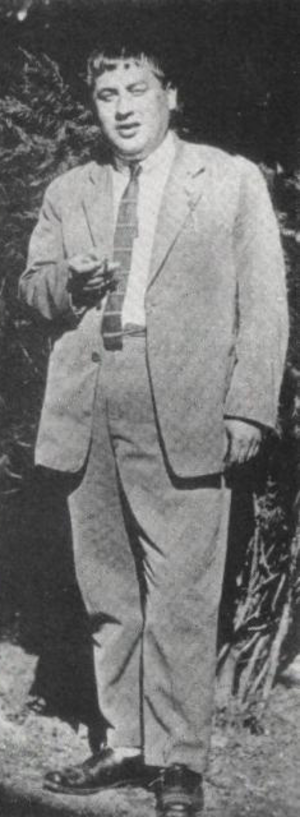
Titsian Yustinovich Tabidze est un poète géorgien. Né le 21 mars 1895 à Chouamta dans l'Empire russe, il est décédé le 16 décembre 1937. Un des leaders du symbolisme en Géorgie, il fut arrêté et exécuté lors des Grandes Purges de Joseph Staline sur de fausses accusations de trahison.